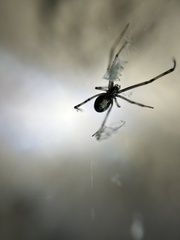
Species: Lactrodectus_hesperus